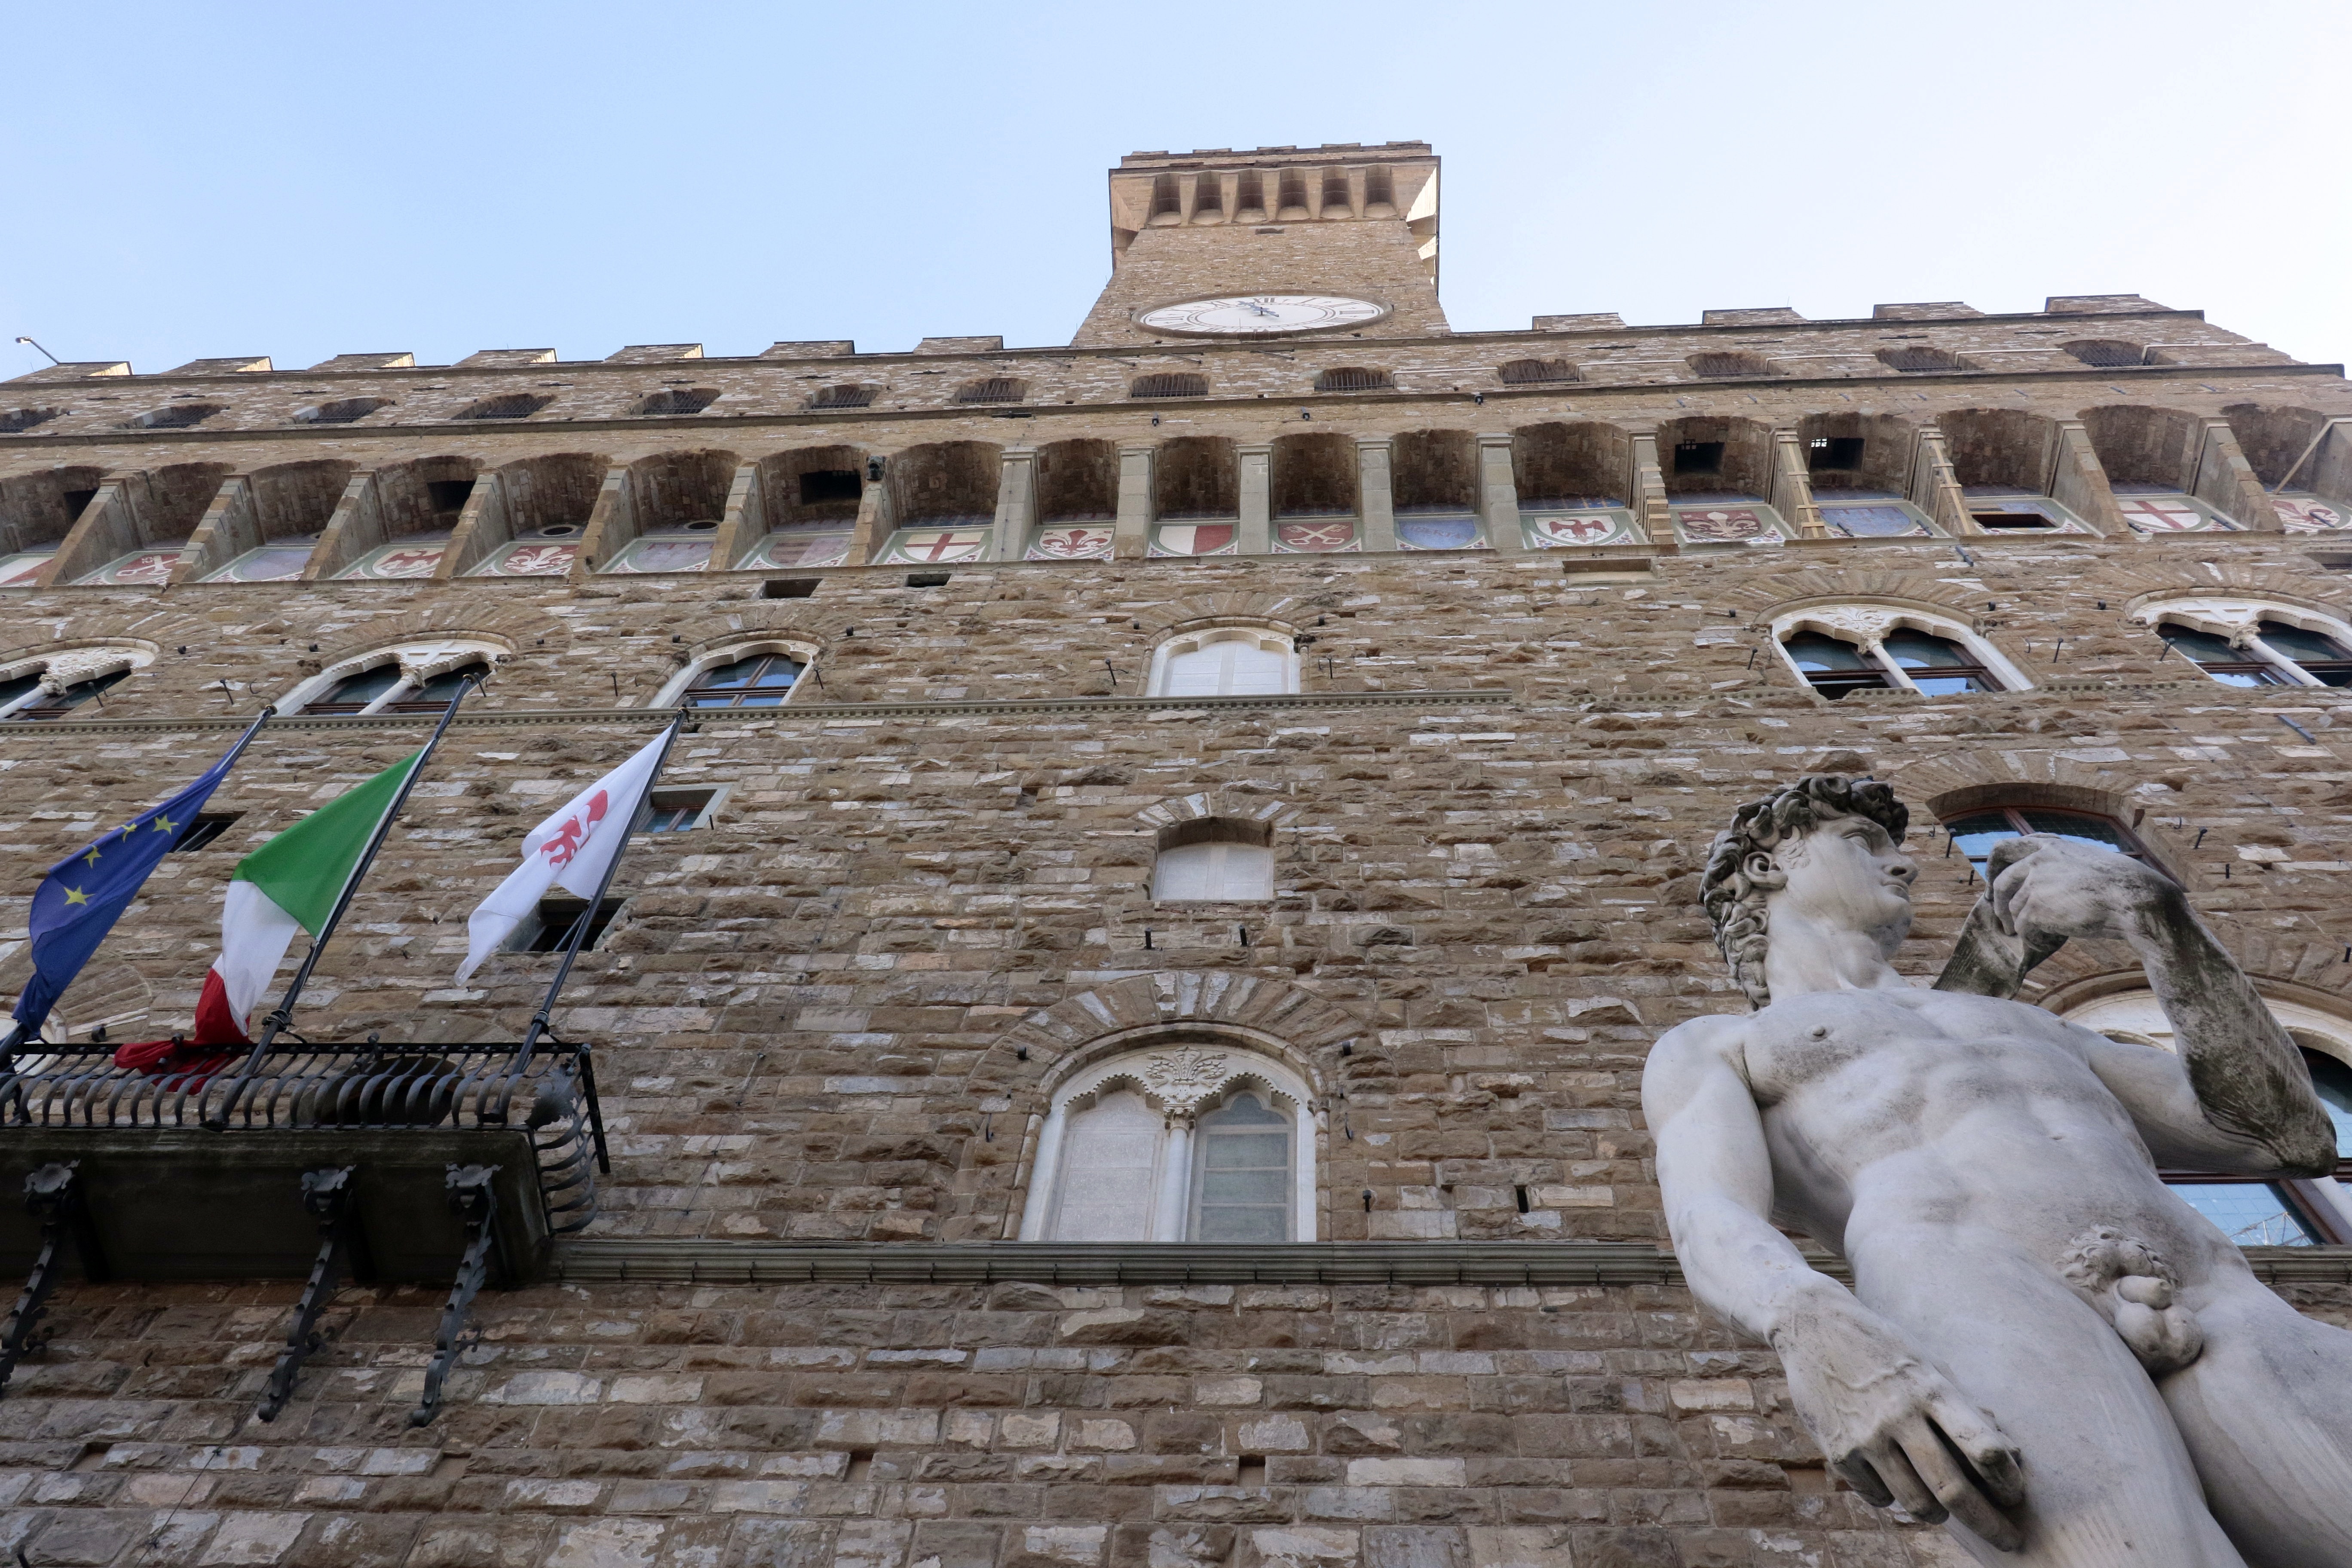
structure, building, palace, monument, statue, landmark, italy, tourism, art, temple, government, florence, david, ancient rome, ancient history, human settlement